Society of the Sacred Mission

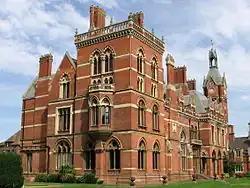
Kelham Hall

Kelly's missionary work began in 1902 in South Africa (Modderpoort was taken over, in 1902, by the Society of the Sacred Mission), and the next year Kelham Hall was purchased to become the mother house of the Society, and the site of the theological college which the Society had established in 1894. The college's academic hoods were "black, the cowl faced 3 inches and bound 1 inch (with) Sarum red."